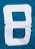
Number: 8